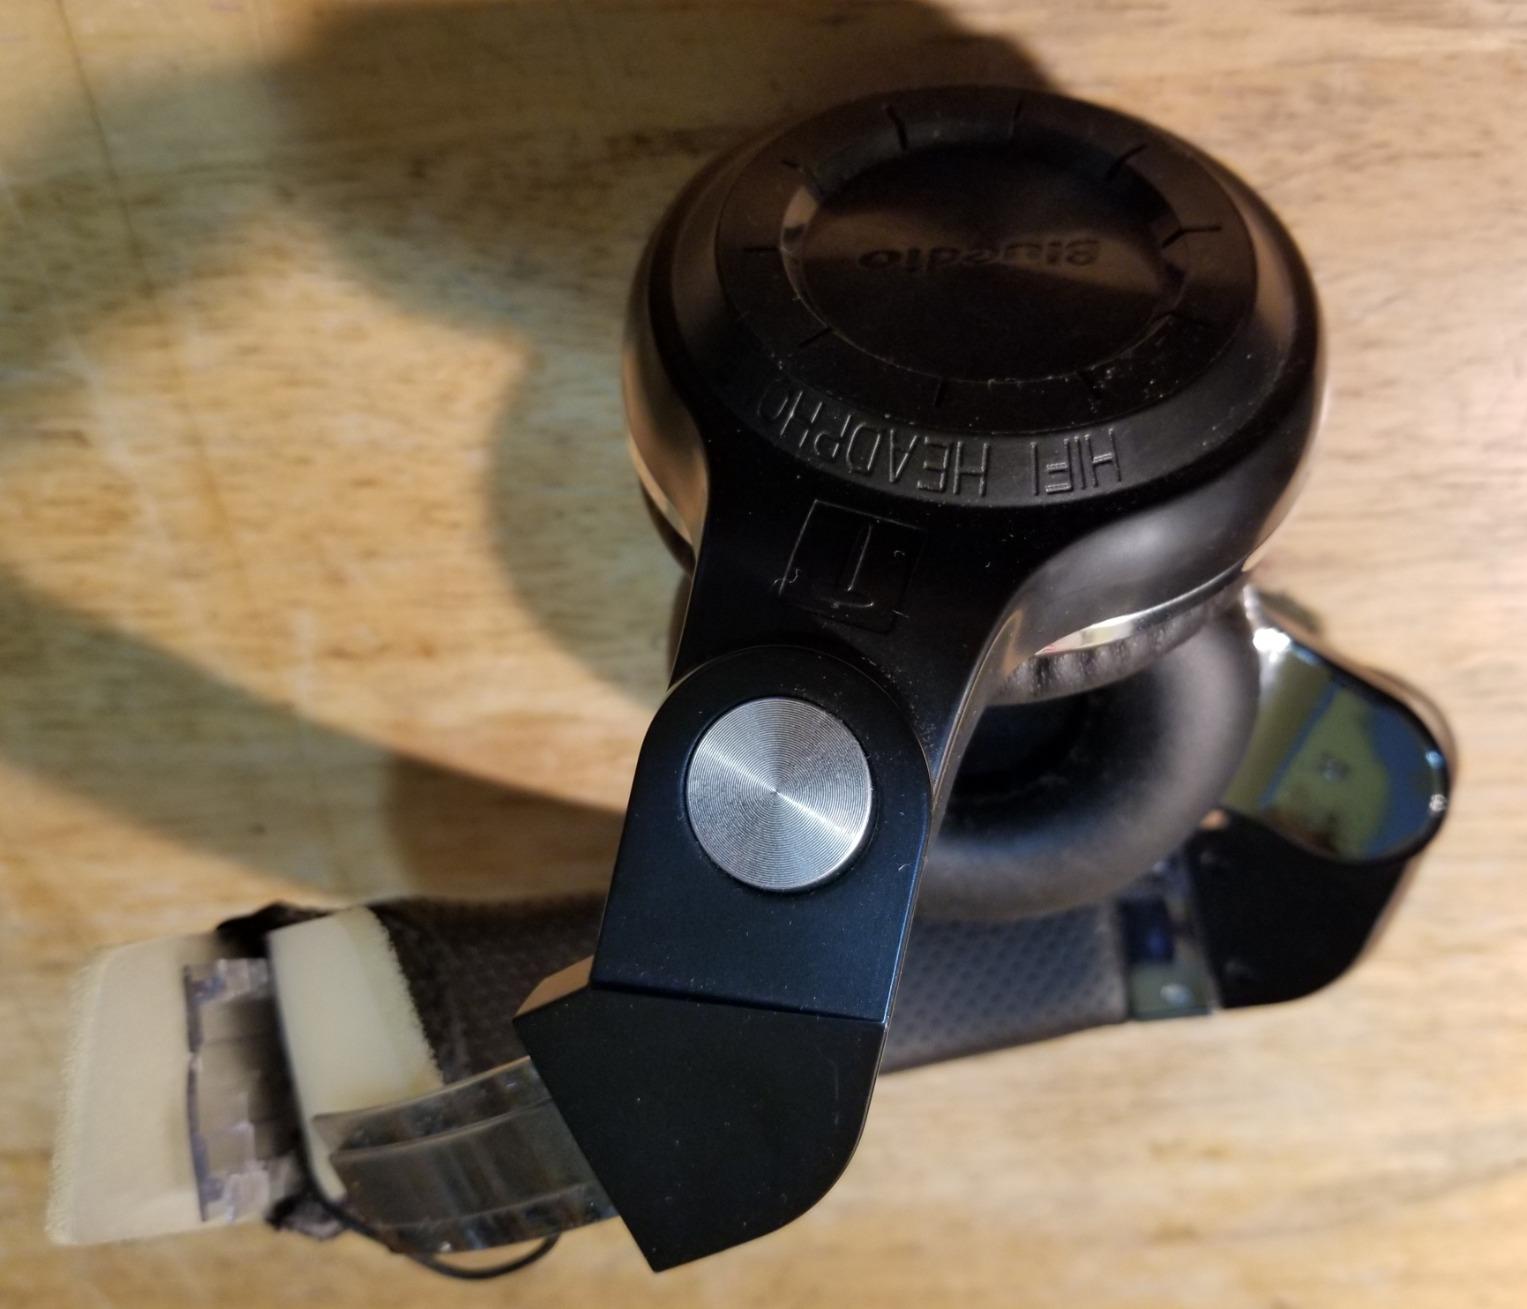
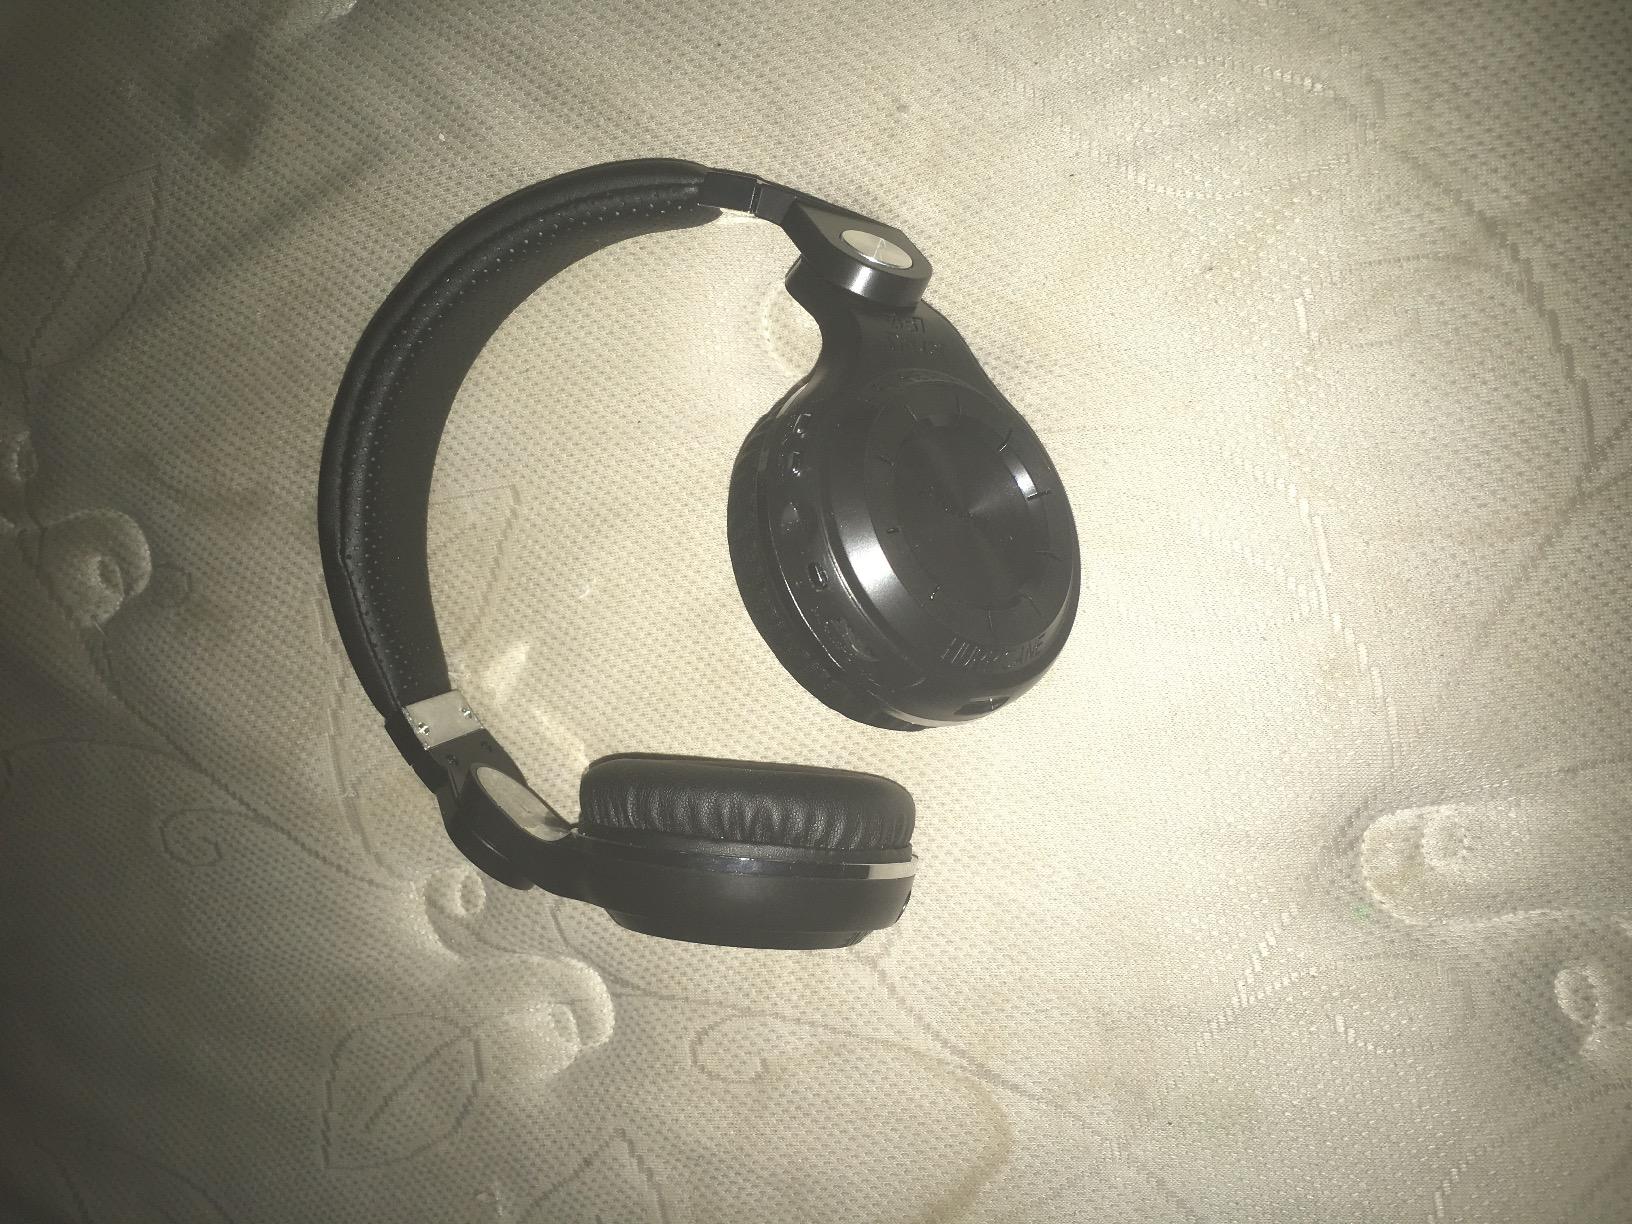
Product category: headphones
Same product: yes